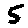
Label: 5